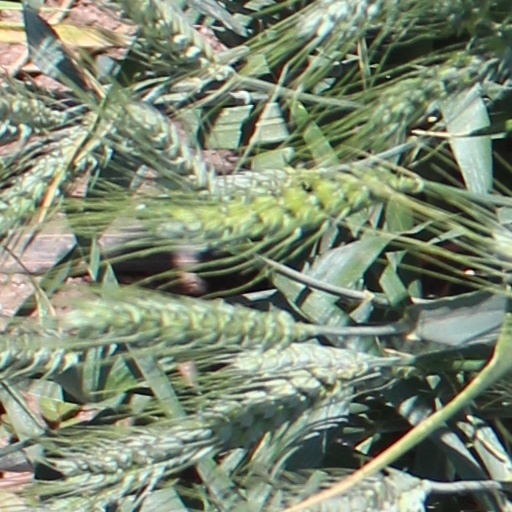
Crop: wheat